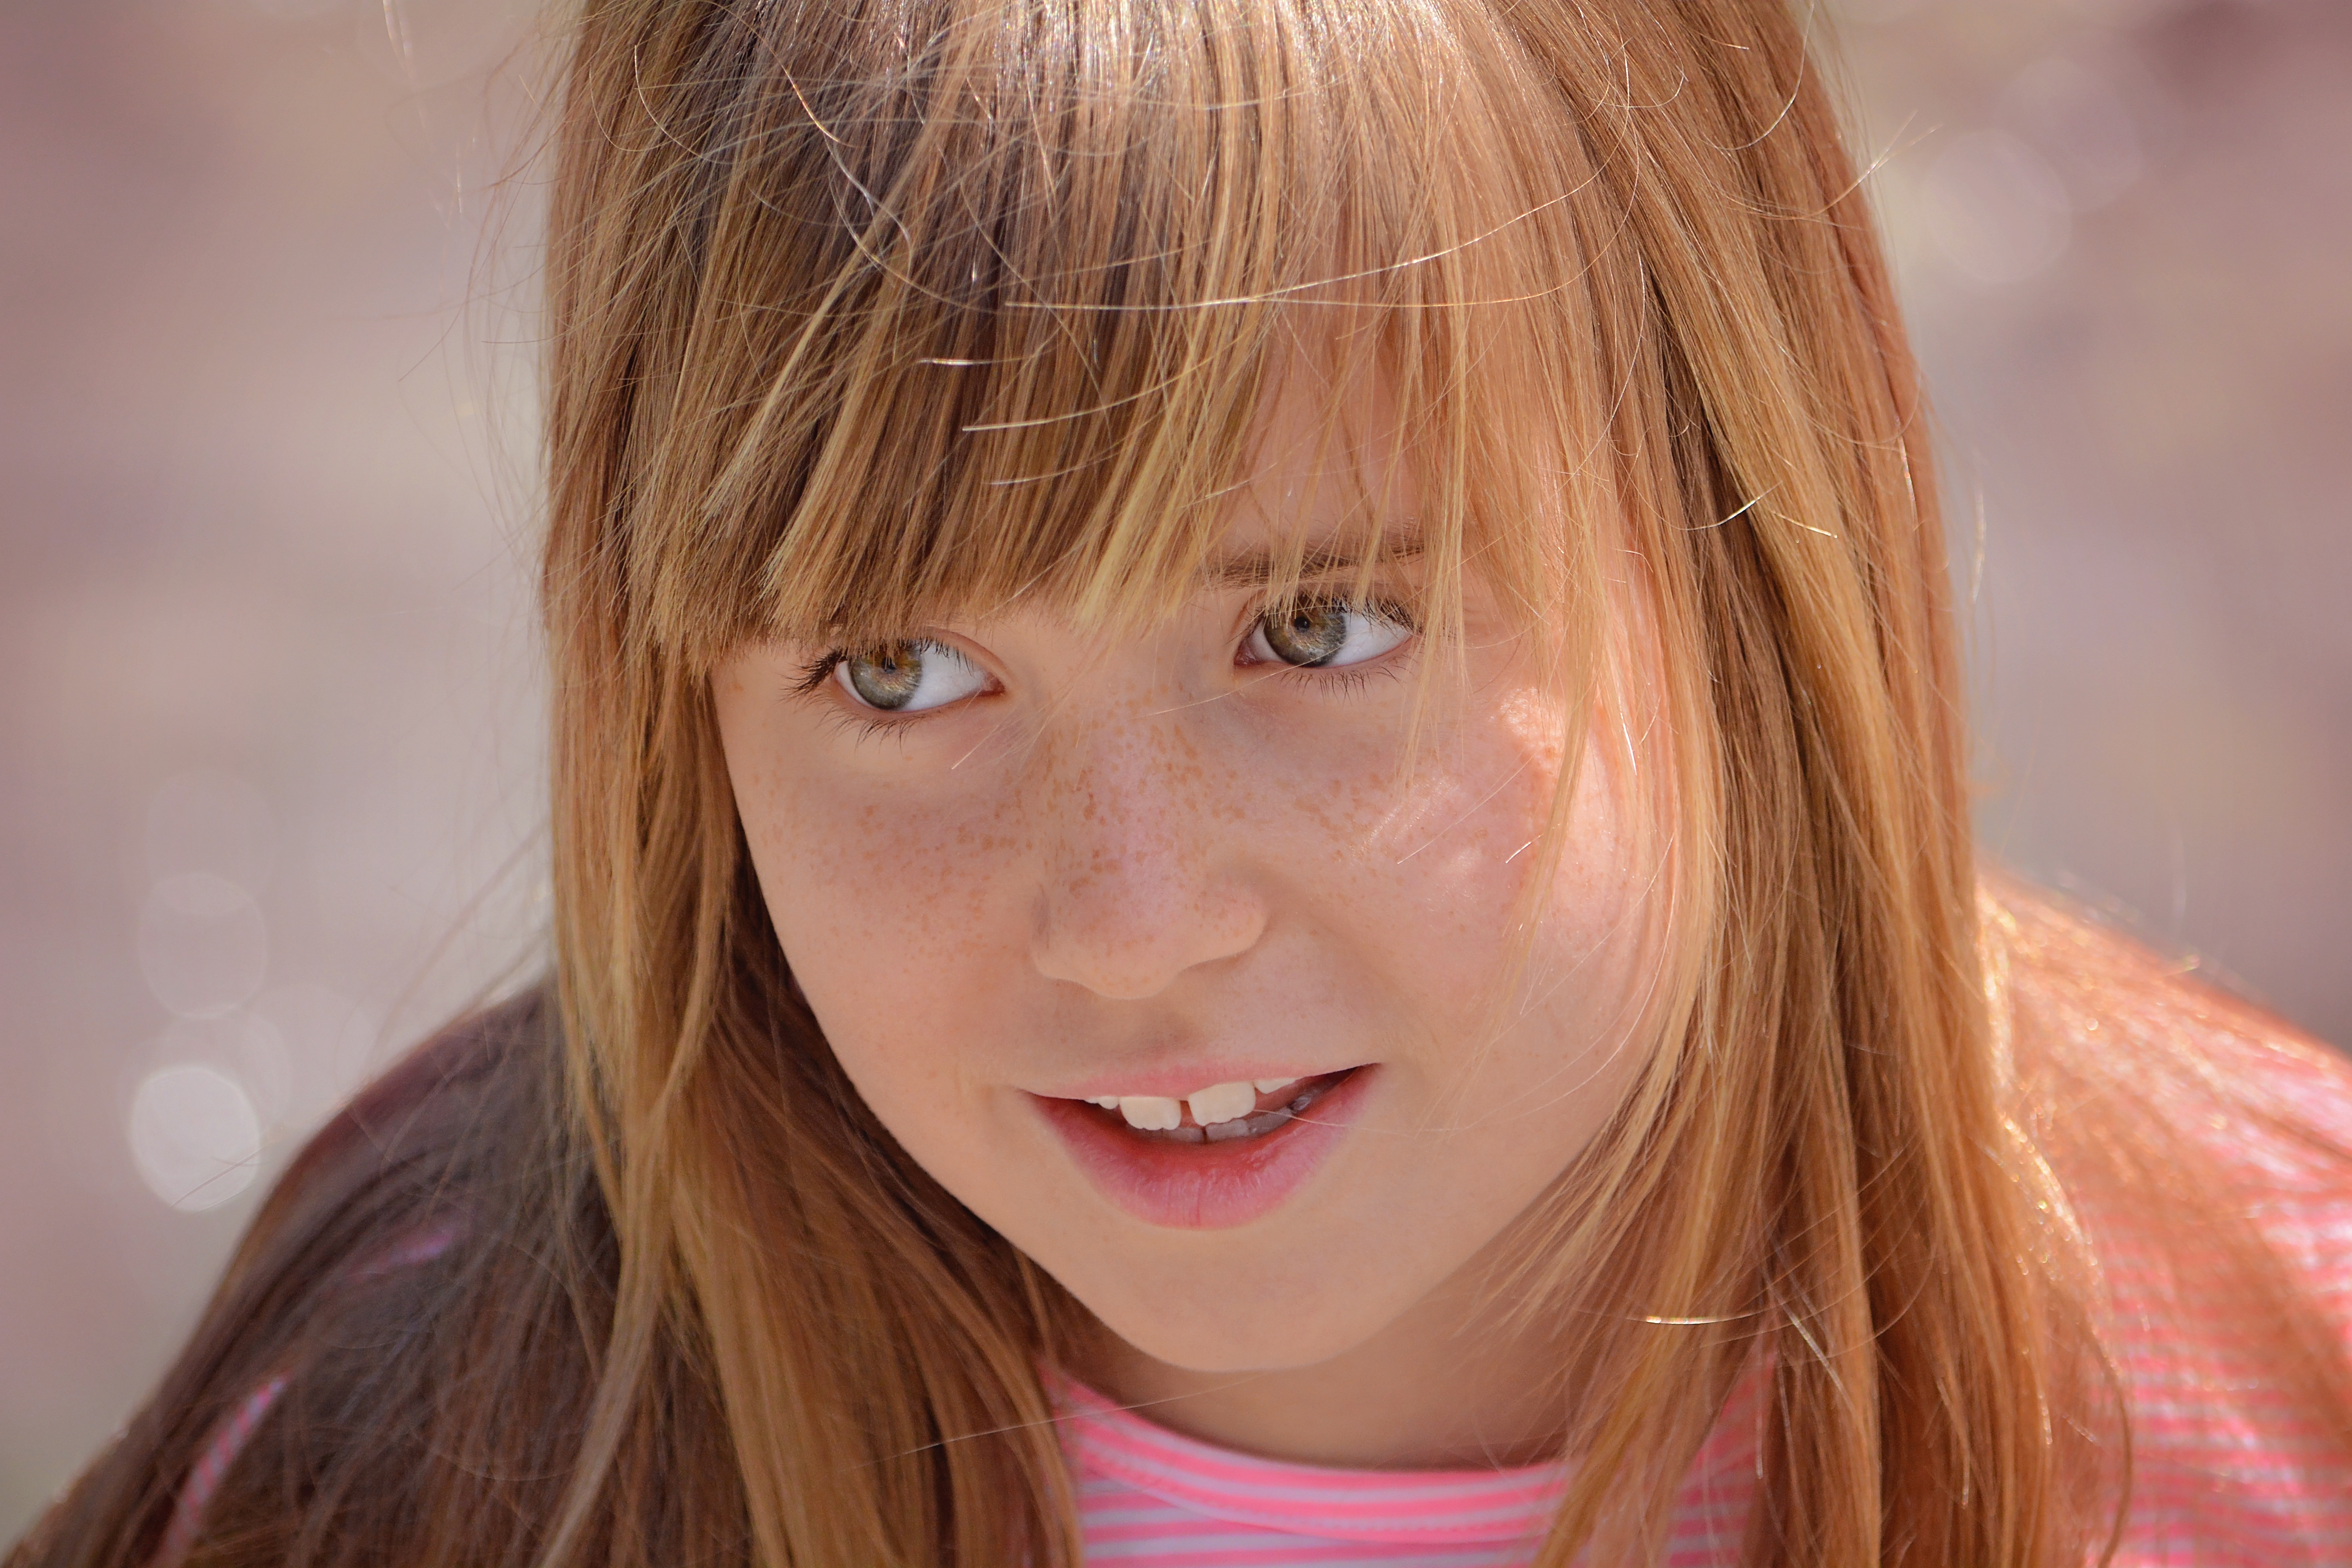
person, girl, woman, hair, photography, portrait, model, color, child, human, lady, pink, facial expression, lip, hairstyle, smile, mouth, long hair, close up, human body, face, nose, eye, head, skin, beauty, blond, organ, emotion, brown hair, portrait photography, human hair color